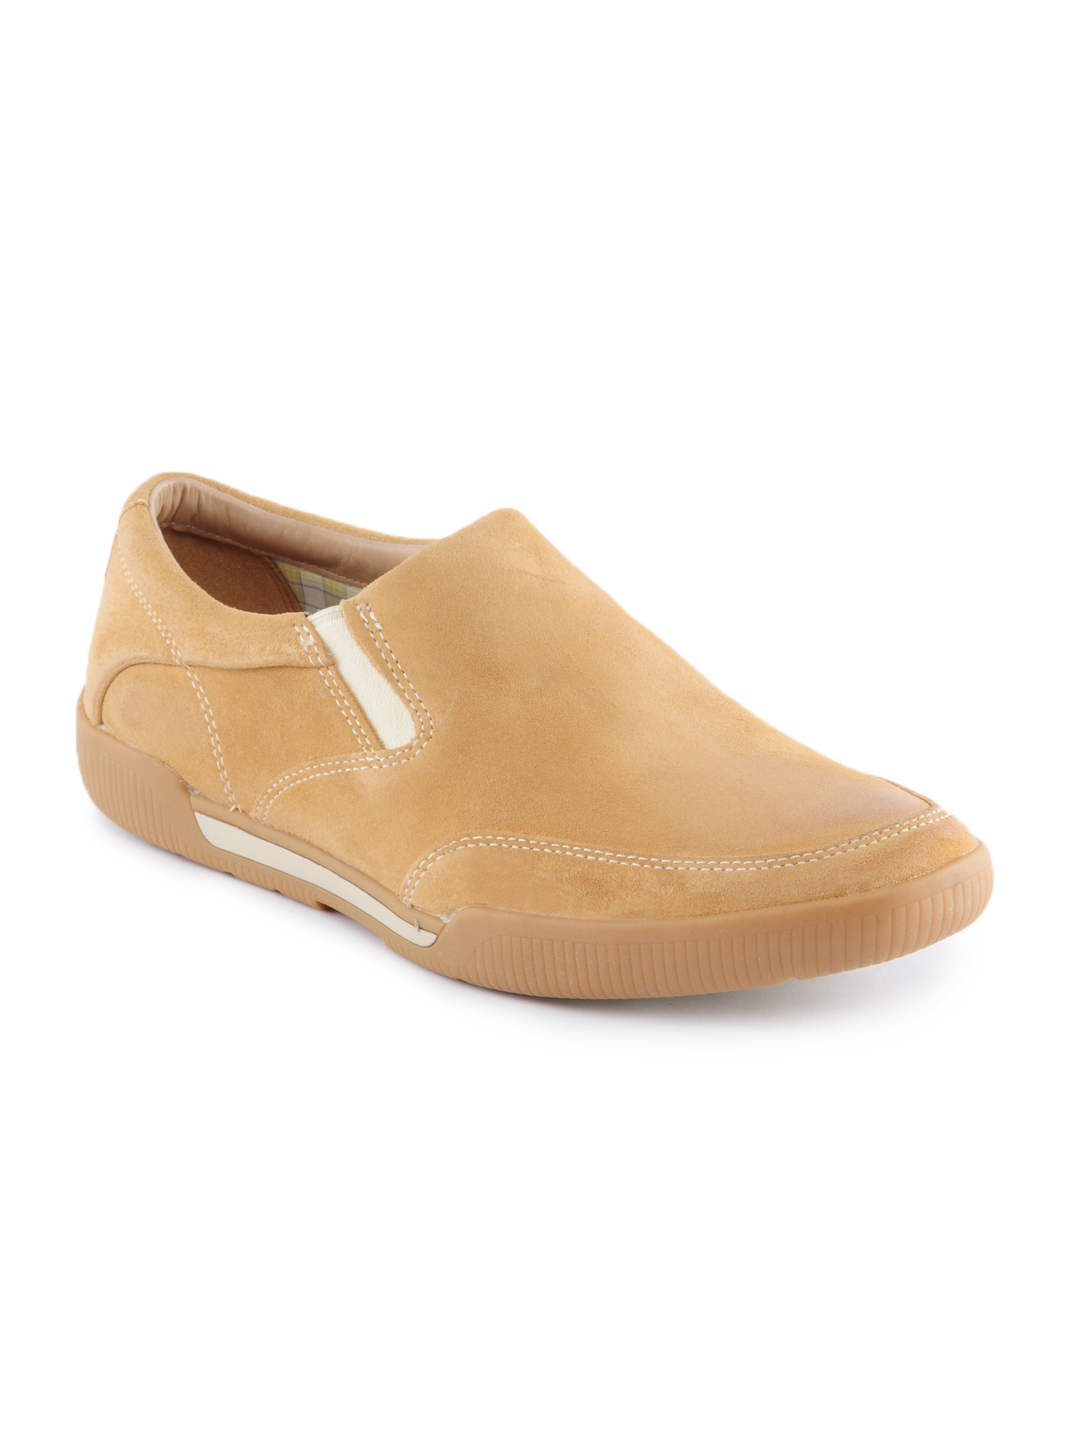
Rockport Men's Capella Beige Shoe
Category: Footwear / Shoes / Casual Shoes
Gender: Men
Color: Beige
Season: Summer 2011
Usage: Casual